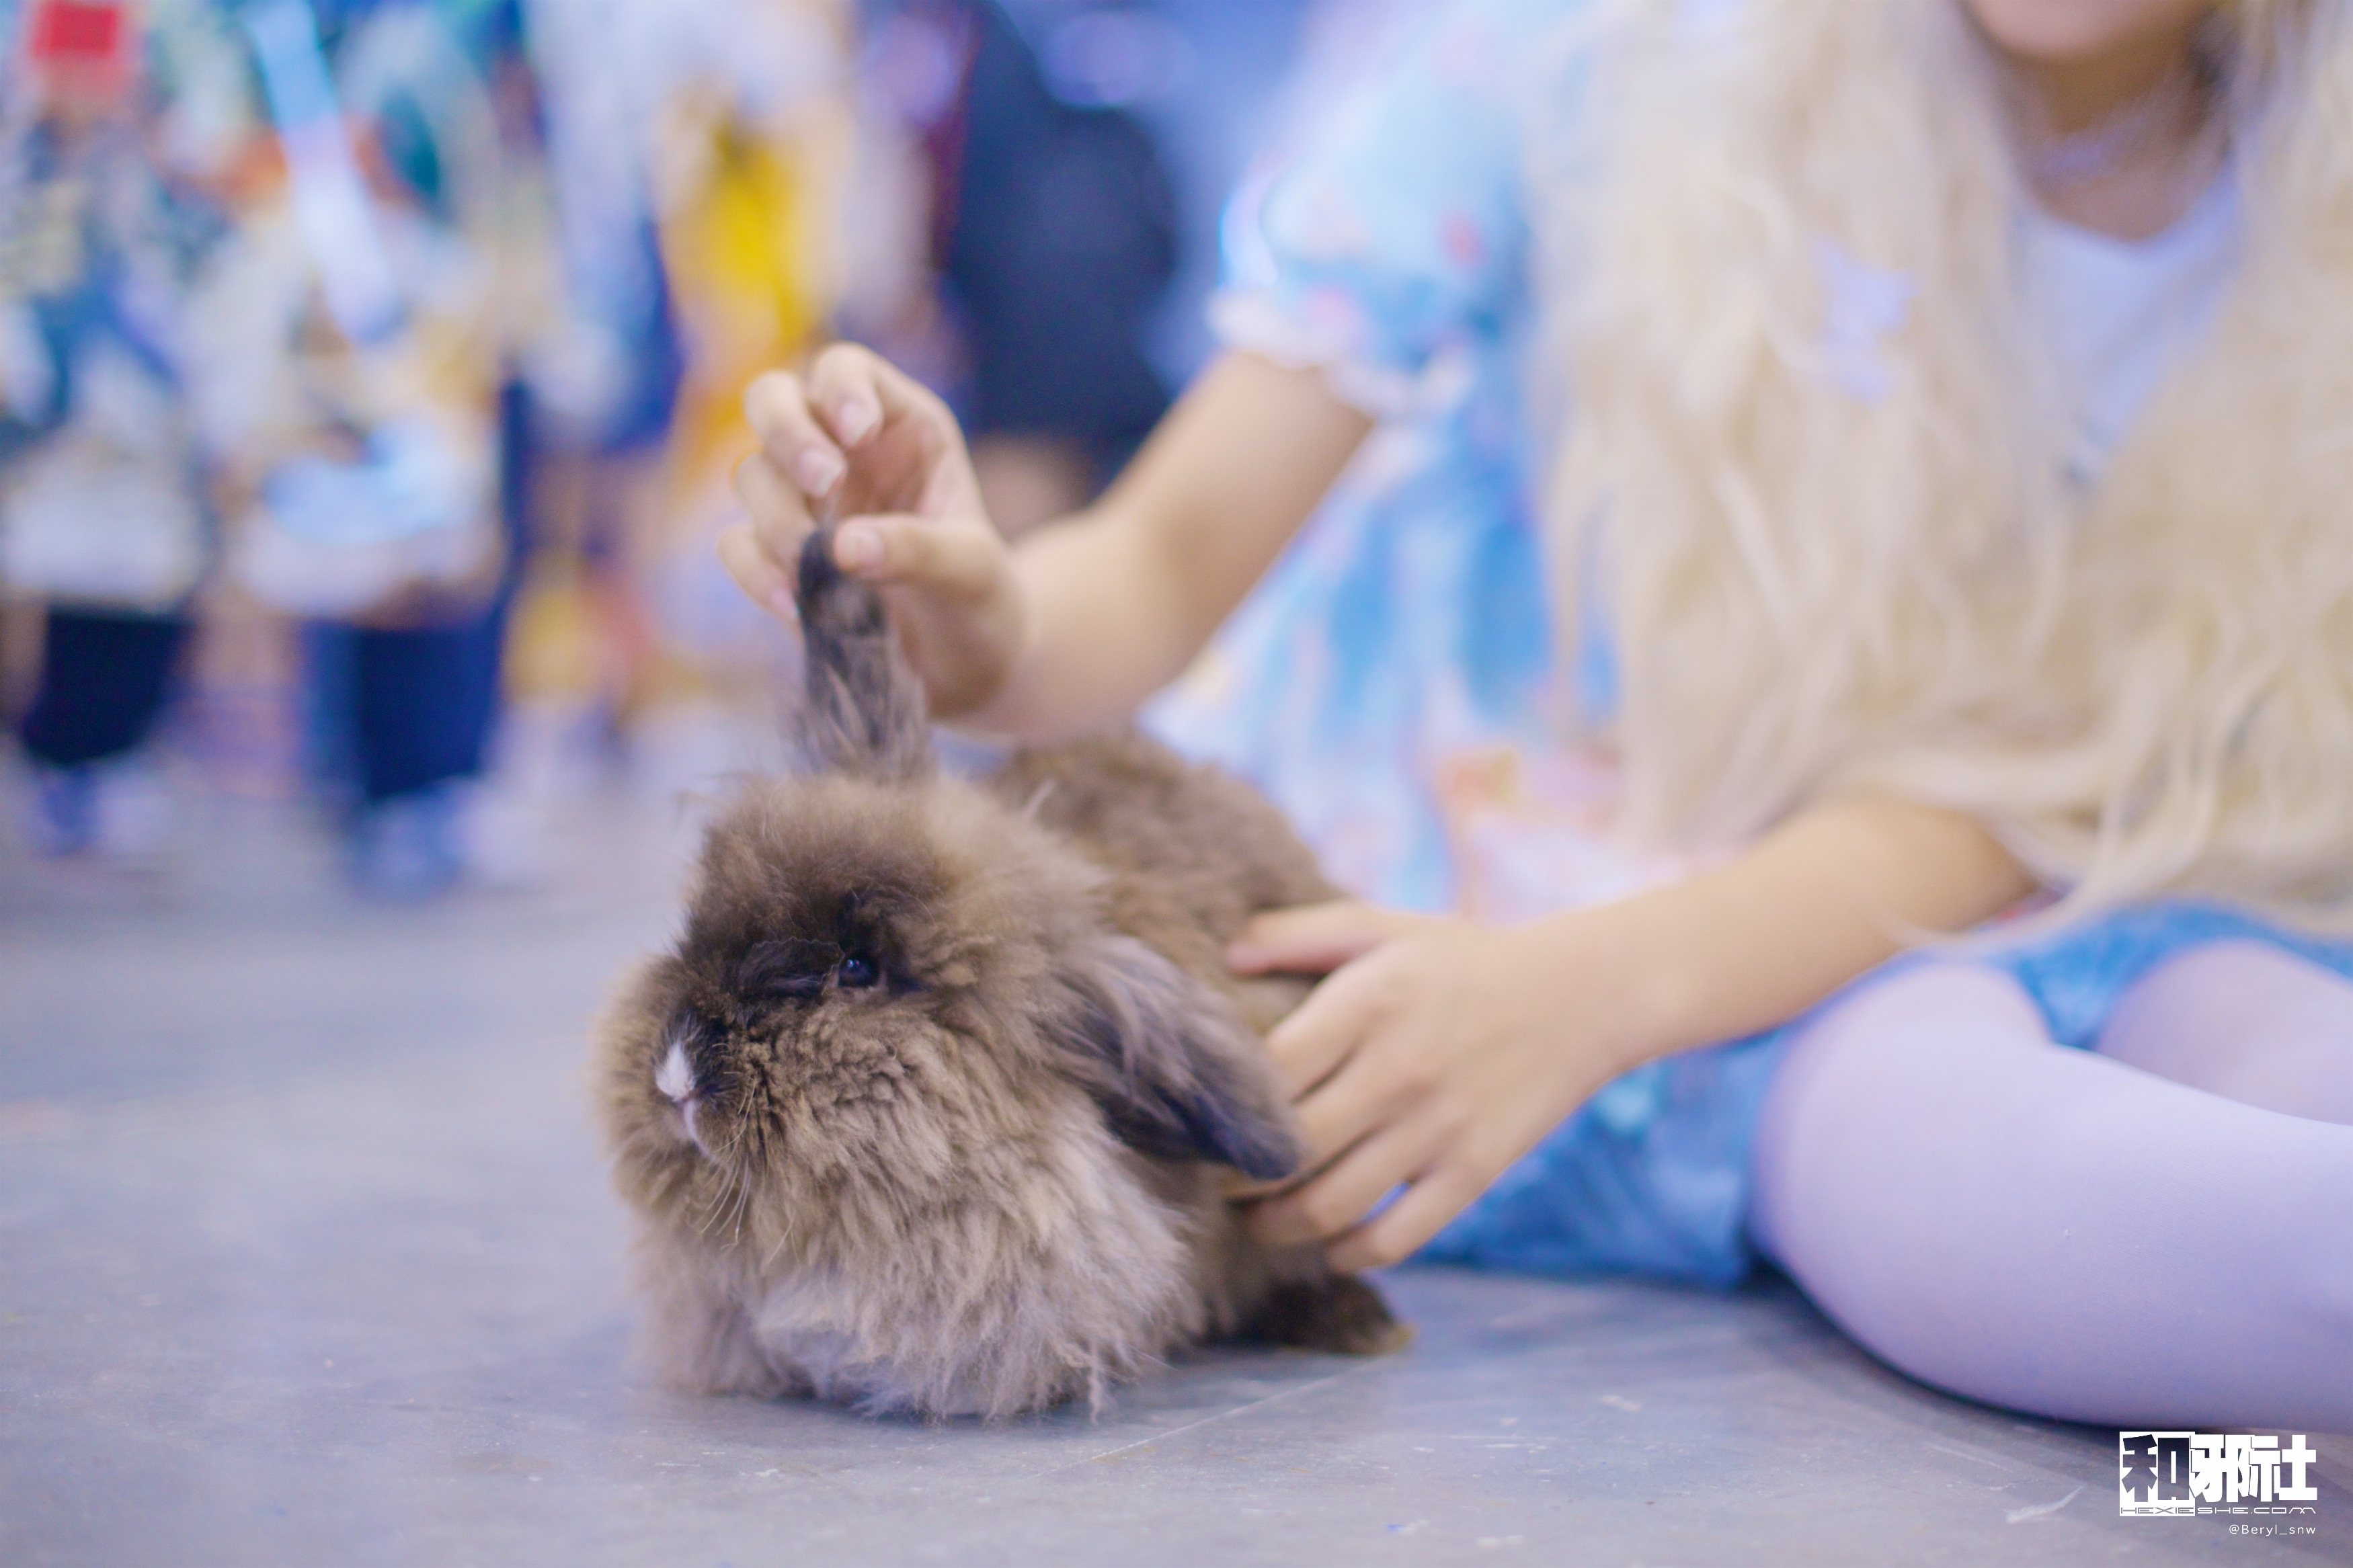
girl, play, puppy, dog, cute, portrait, mammal, nikon, face, cosplay, girls, 50mm, japanese, skin, costume, nikond800e, teenage, anime, comic, comiccon, ffacg, teenagegirl, dog like mammal